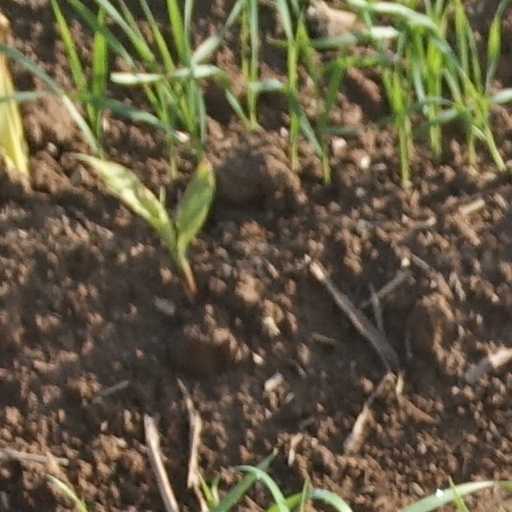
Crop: wheat